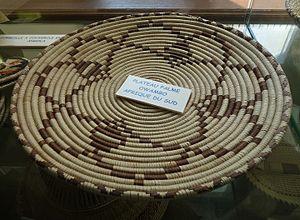
1Plateau de palme Ovambo exposé à la Maison de la Vannerie (Fayl-Billot, Haute-Marne)
Les Ovambos sont un peuple bantou d'Afrique australe établi en Namibie et en Angola. Le peuple Ovambo compte approximativement 1 000 000 d'individus.
La vannerie désigne :